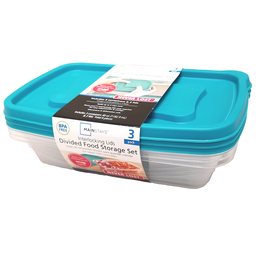
Label: plastic